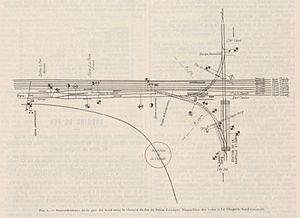
Schéma du raccordement ferroviaire de la gare de Paris-Nord à la ligne de Petite-Ceinture.
La gare de Pont-Marcadet est une ancienne gare ferroviaire française de la ligne de Paris-Nord à Lille, située dans le 18ᵉ arrondissement de Paris.